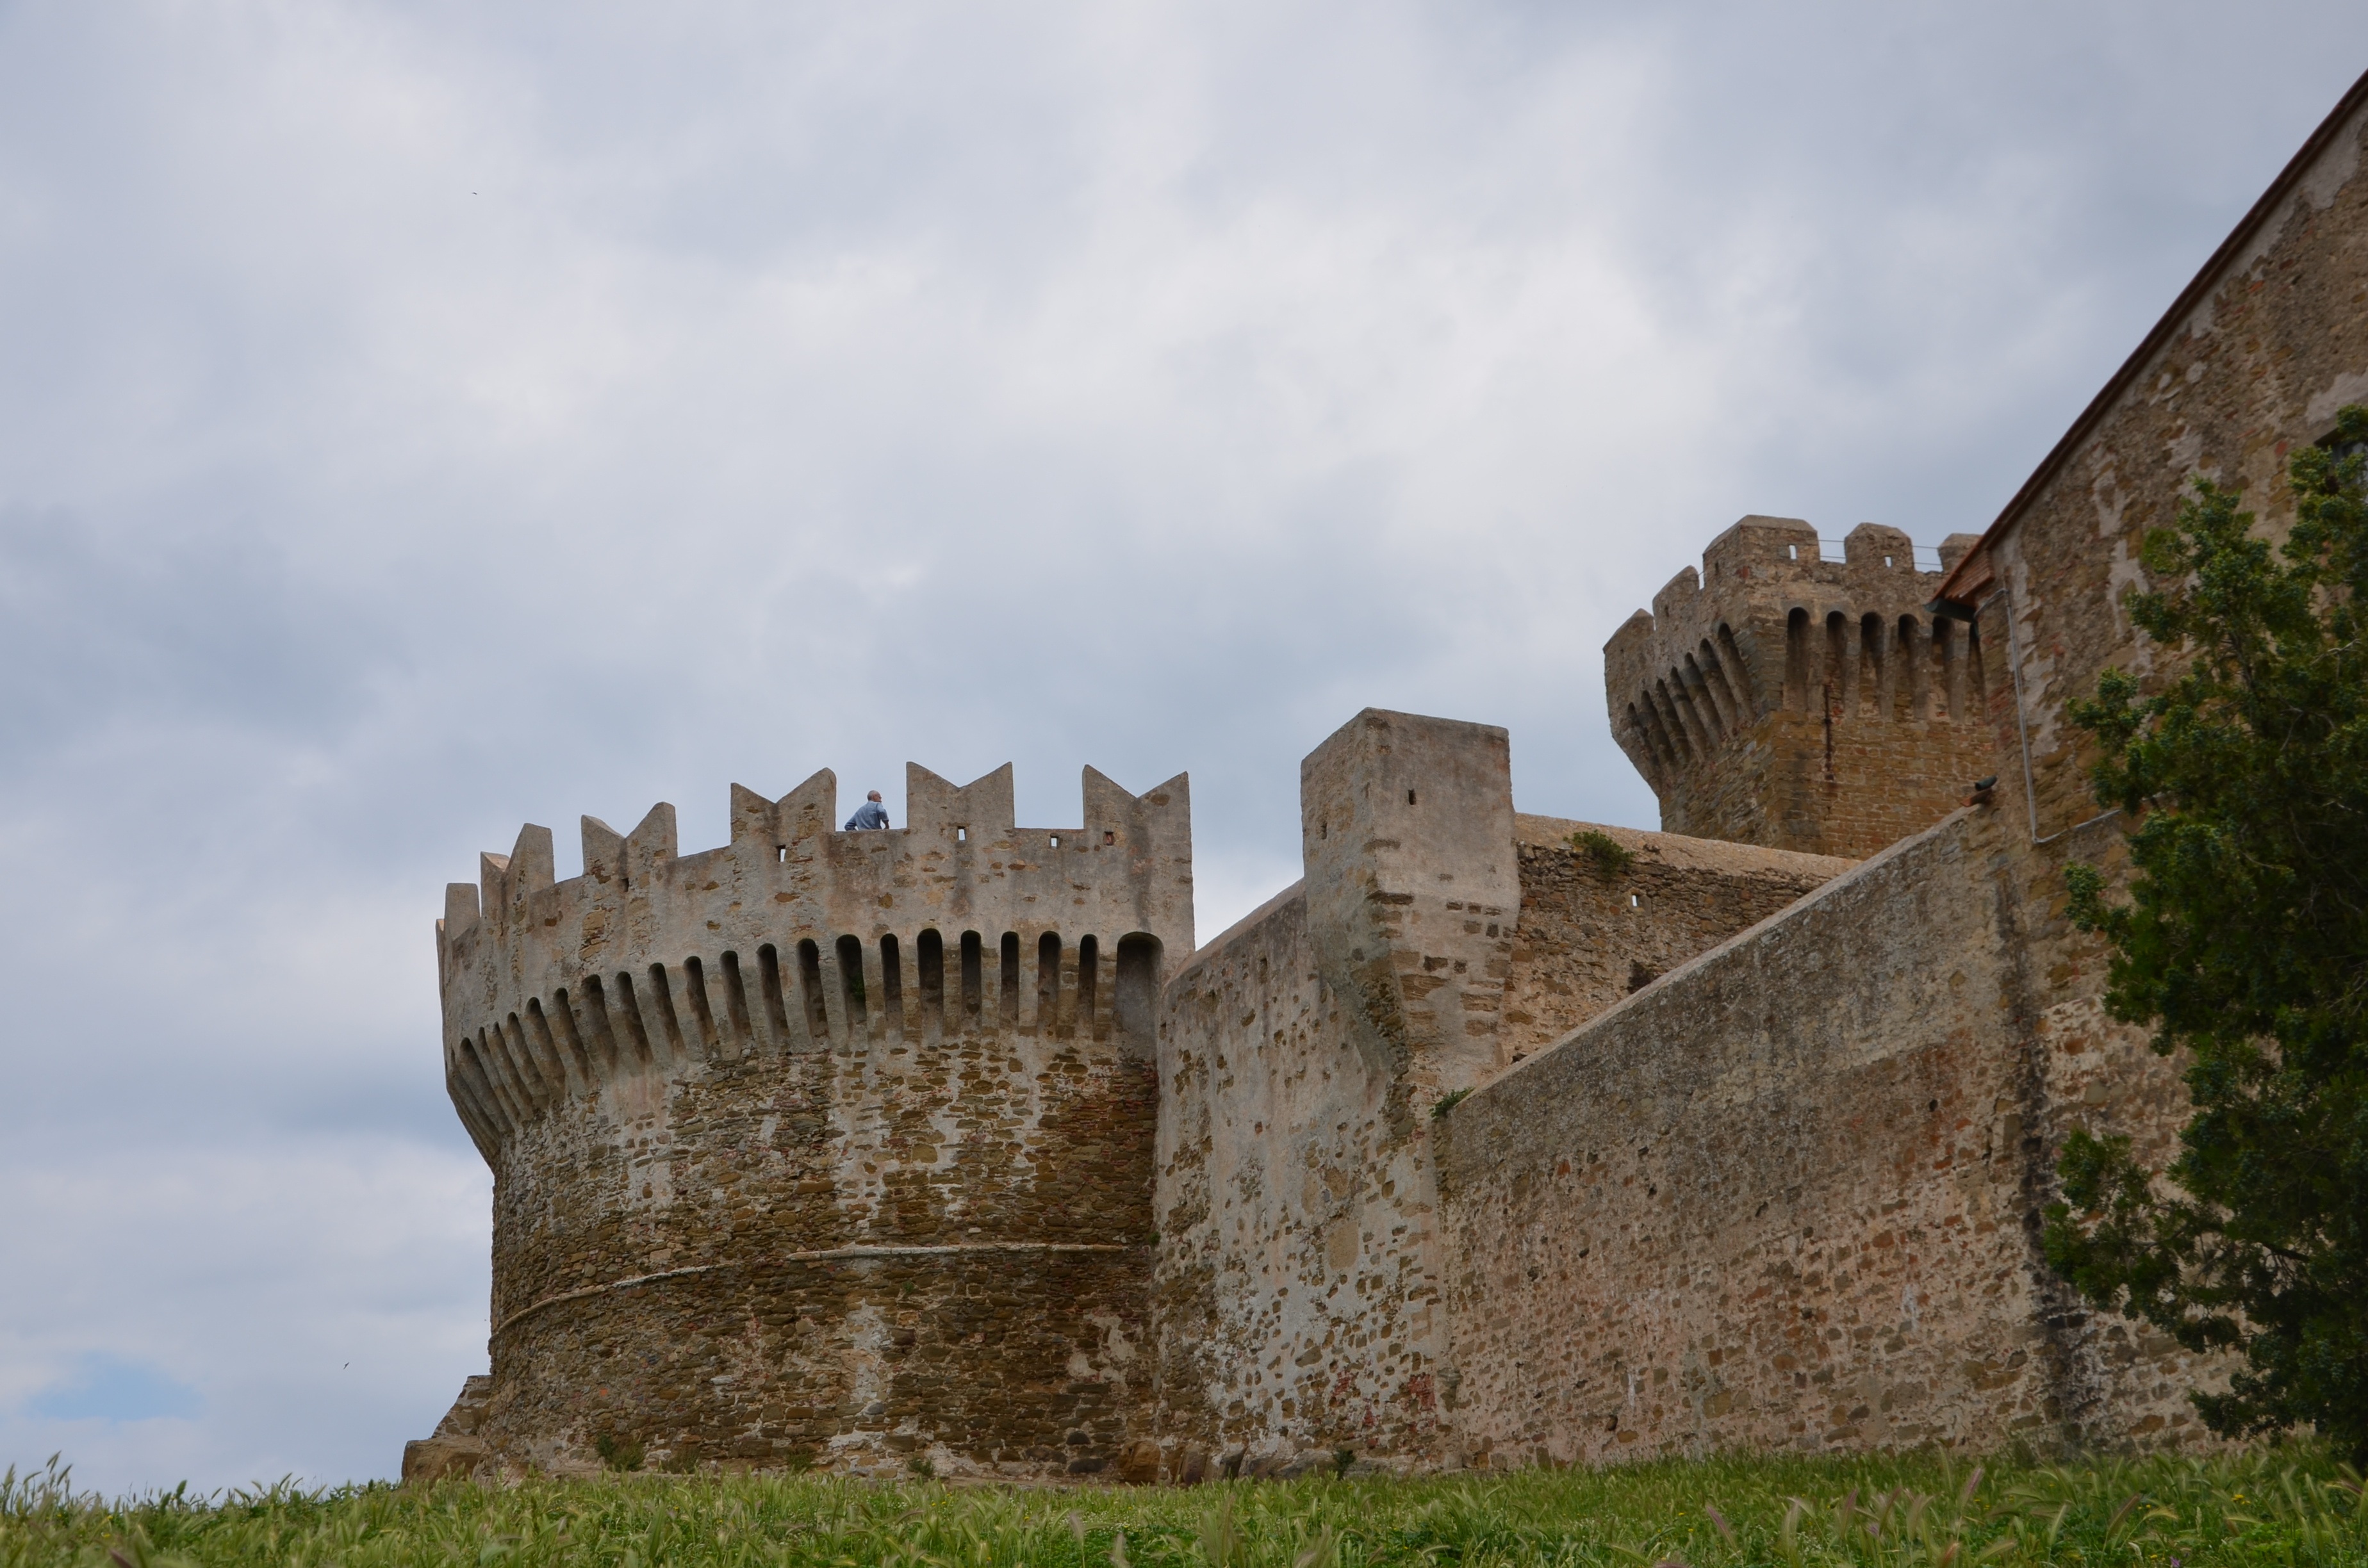
architecture, building, chateau, old, tower, castle, landmark, italy, tuscany, fortification, historic building, ruins, historically, defensive tower, battlements, archaeological site, historic site, ancient history